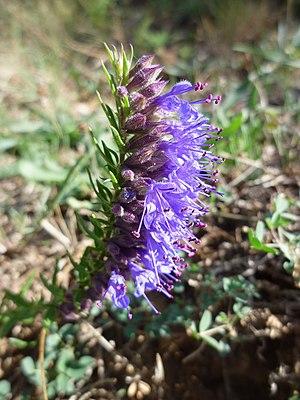
L’hysope, hysope officinale ou hyssope est un arbrisseau vivace de la famille des Lamiacées, originaire des environnements de type garrigue dans les régions méditerranéennes. Ses fleurs, qui peuvent être violettes, bleues, blanches ou rouges, sont groupées en épis.